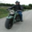
Label: motorcycle